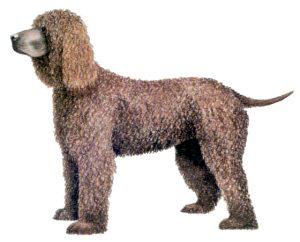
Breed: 219-n000066-Irish_water_spaniel